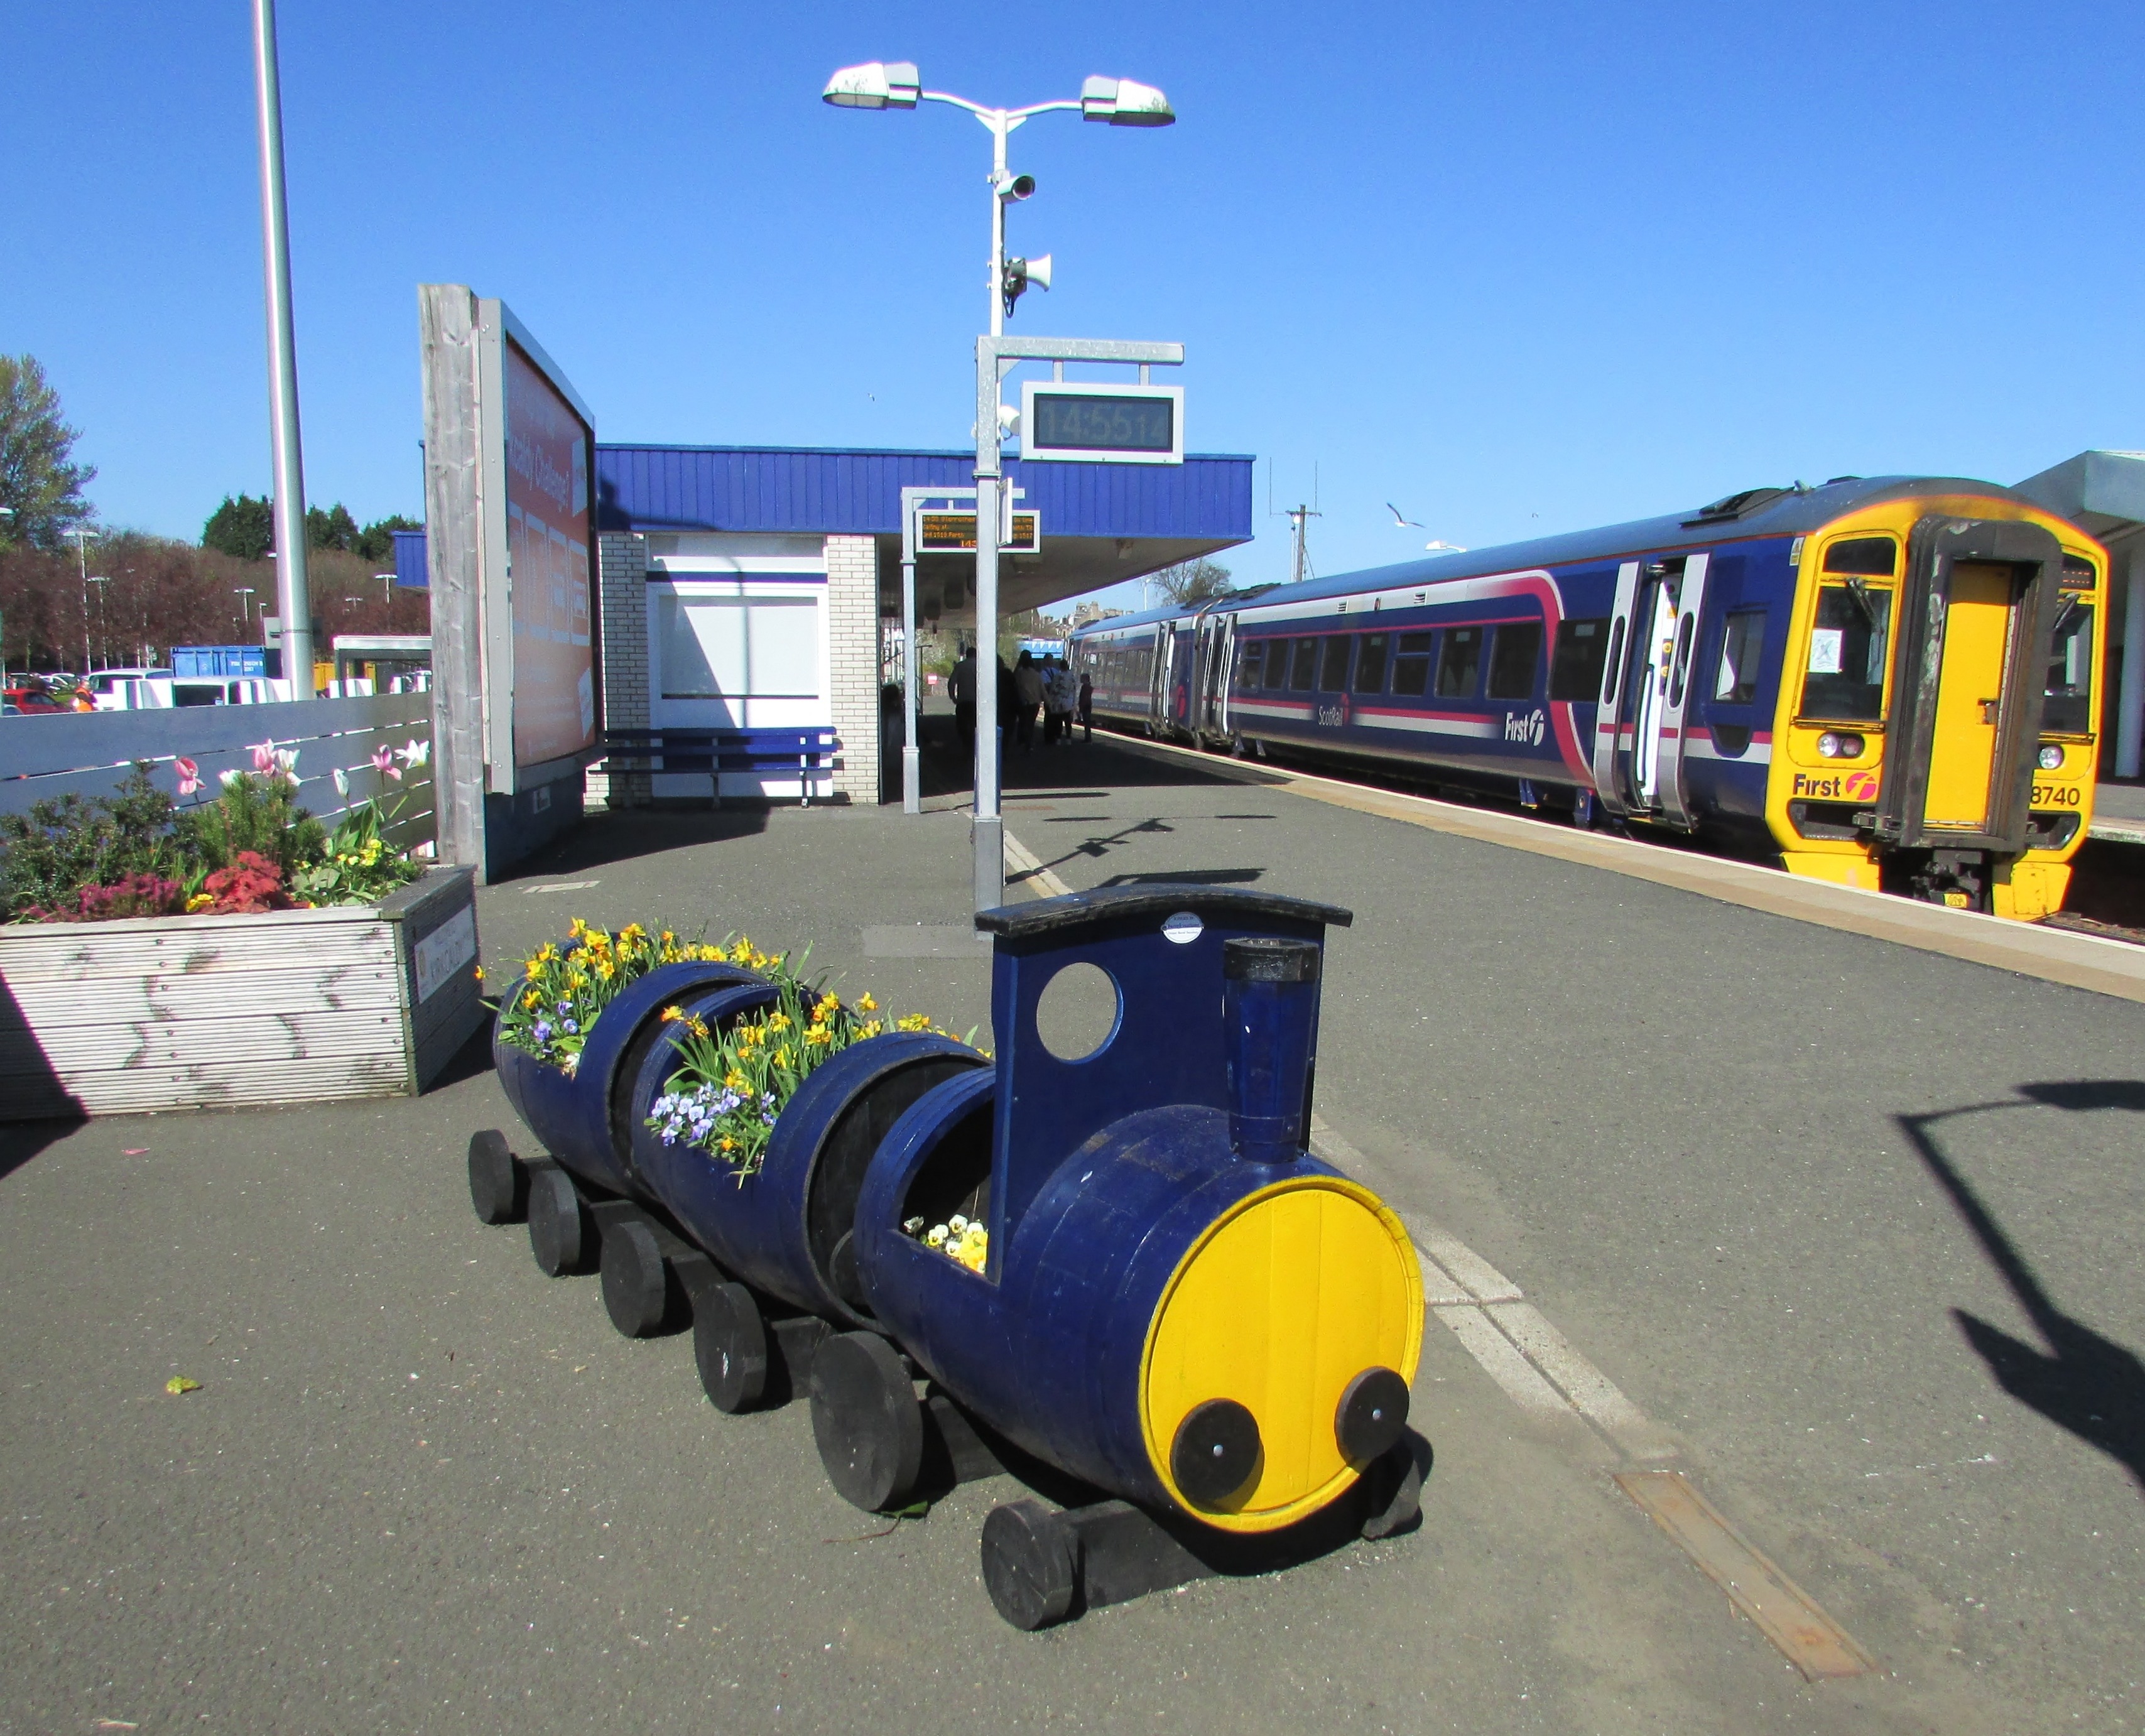
railway, railroad, train, asphalt, transport, vehicle, station, public transport, bus, locomotive, scotland, race track, wooden train, children toy, kirkcaldy